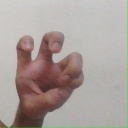
अक्षर: छ